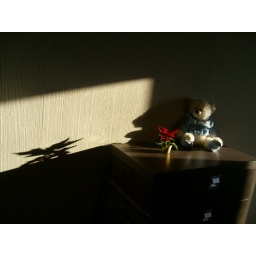
Bath bear enjoying the morning sunrays pouring in through the window